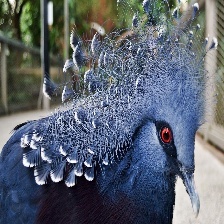
Species: VICTORIA CROWNED PIGEON
Scientific name: GOURA VICTORIA